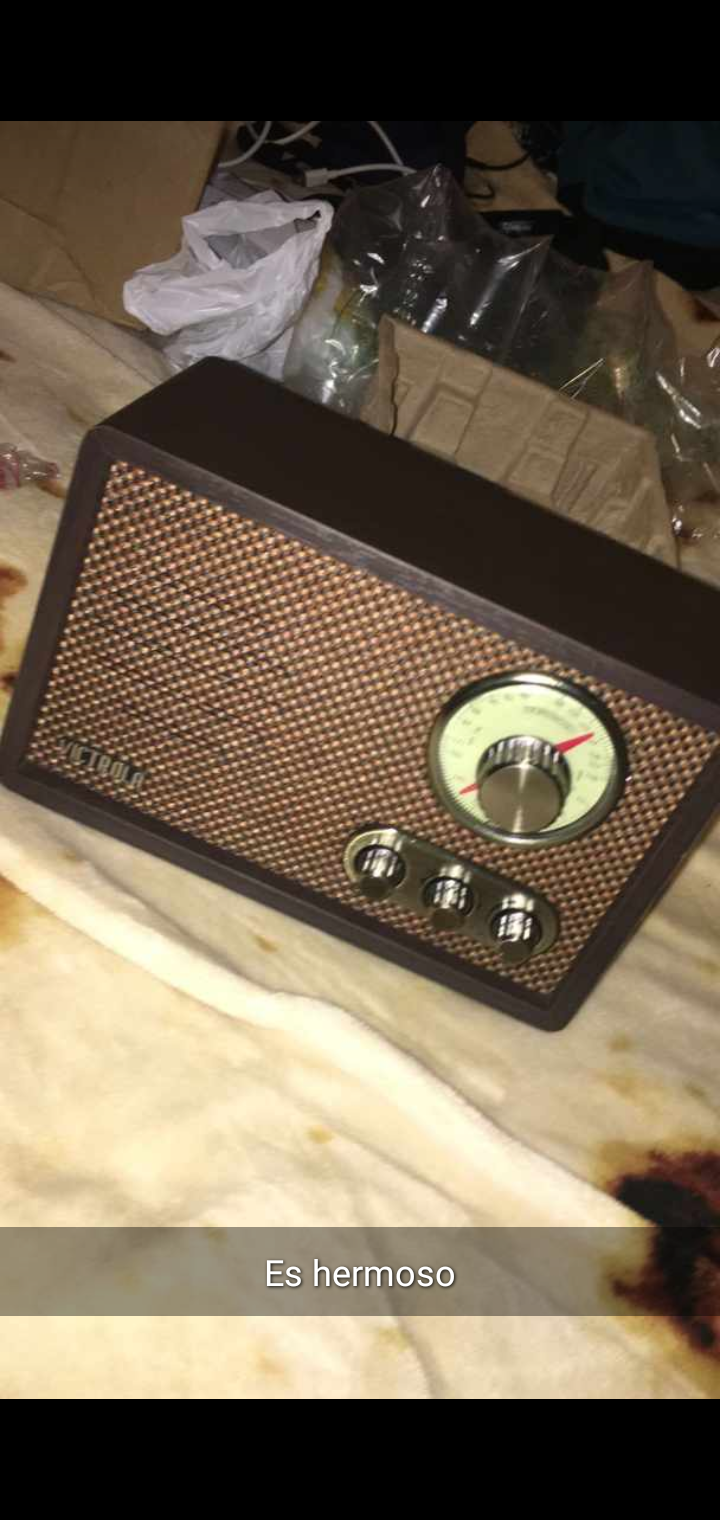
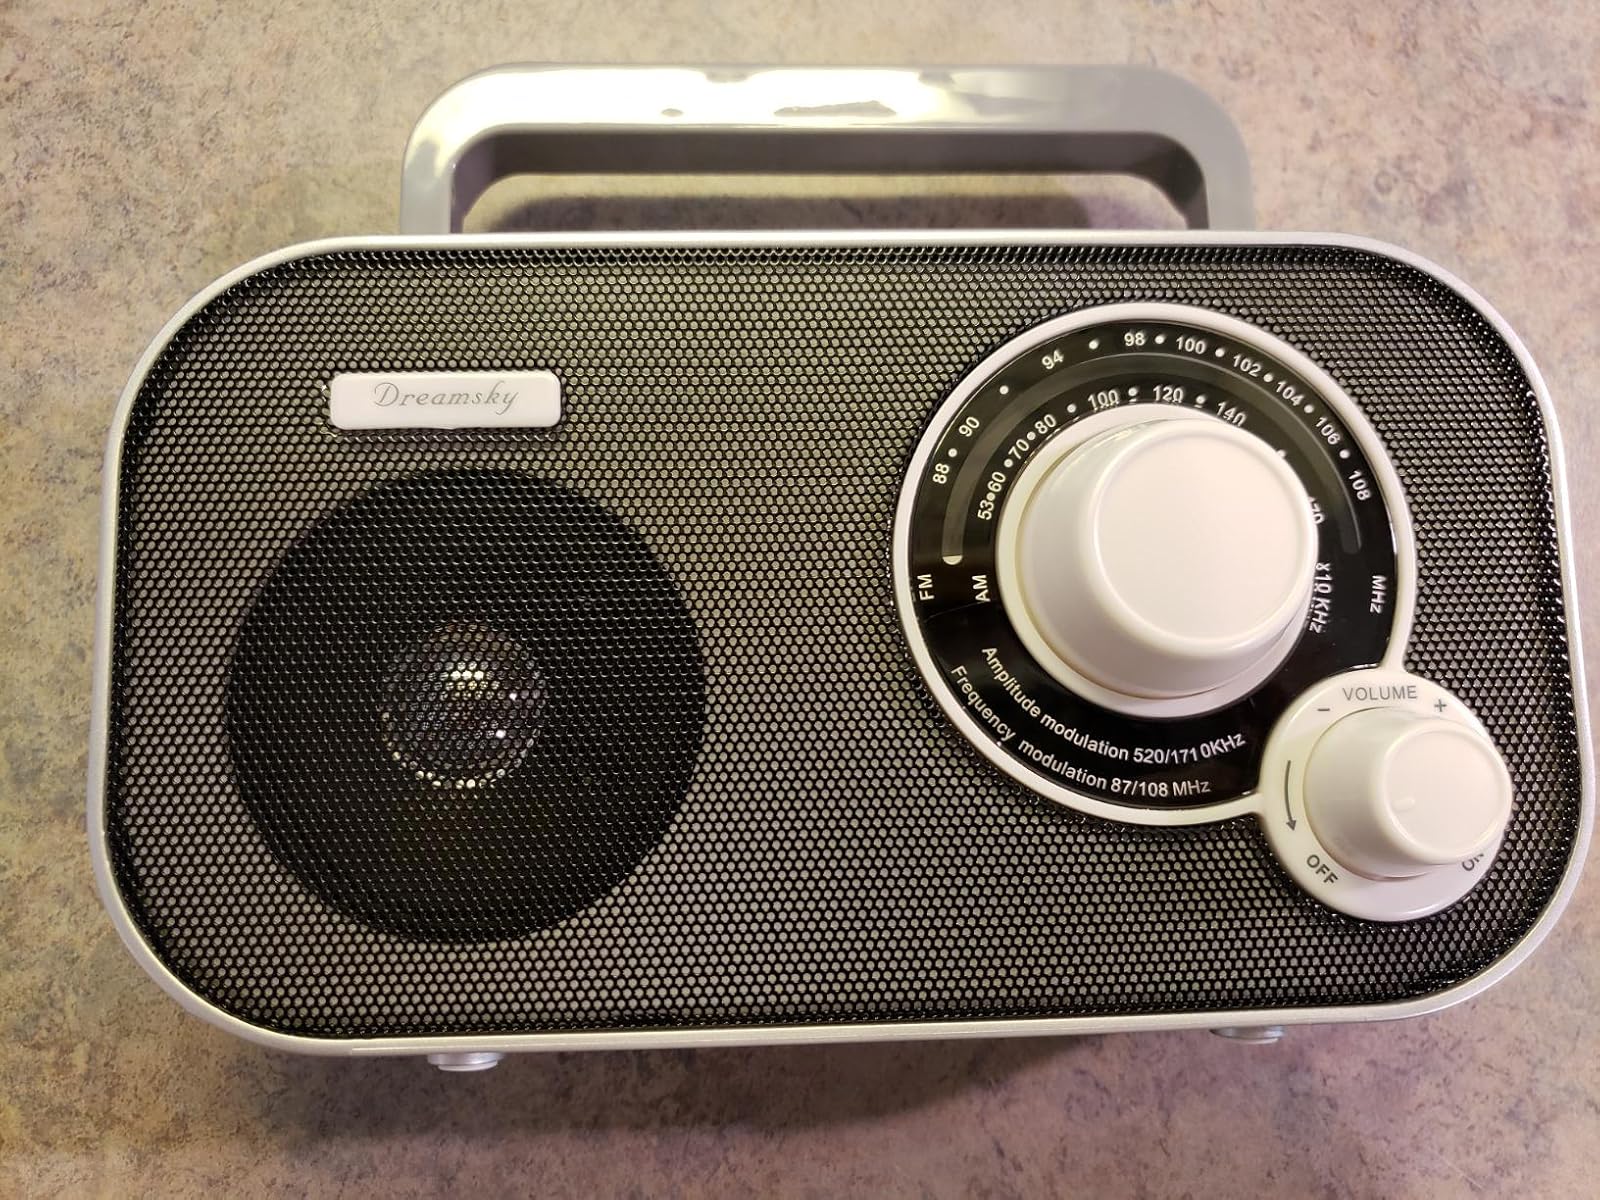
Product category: radio
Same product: no